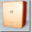
Label: wardrobe